World Book Day

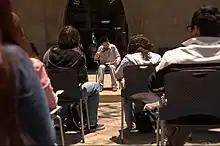
Forum on reading aloud held outside the campus library at the Monterrey Institute of Technology and Higher Education, Mexico City for the occasion

In Sweden, the day is known as "Världsbokdagen" ("World Book Day") and the copyright aspect is seldom mentioned. Normally celebrated on 23 April, it was moved to 13 April in the year 2000 and 2011 to avoid a clash with Easter.